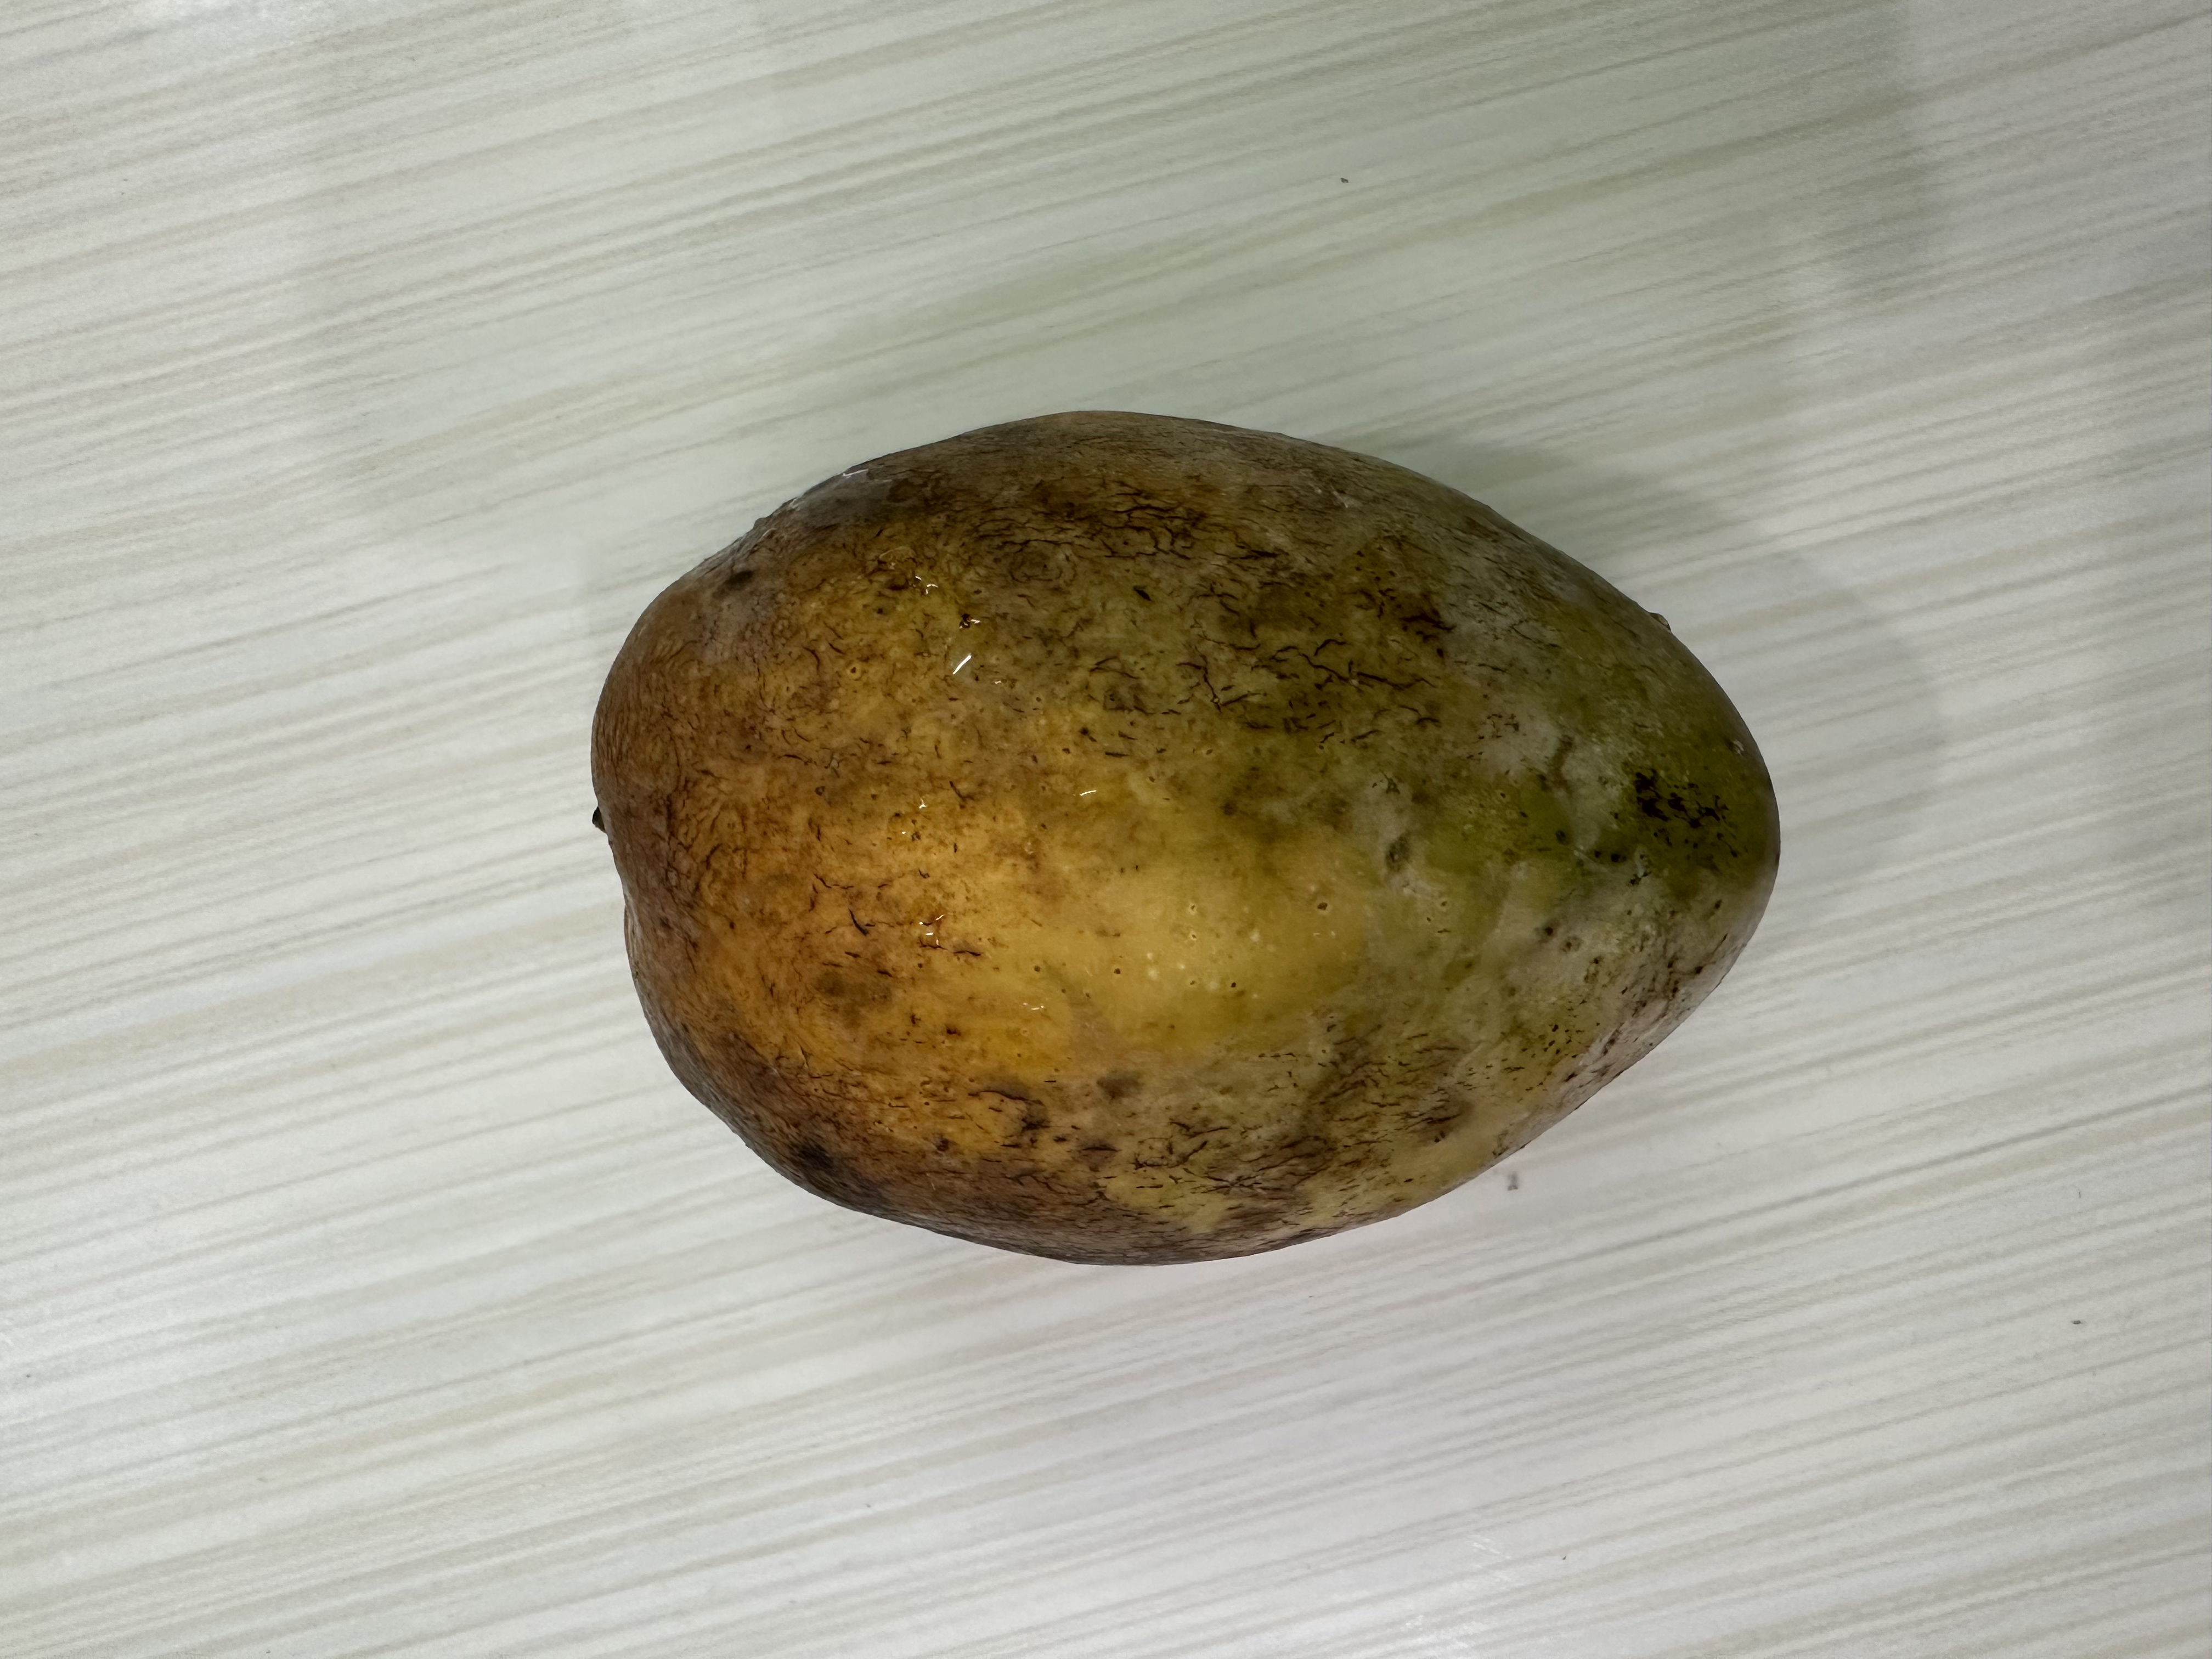
Mango variety: Bari-7